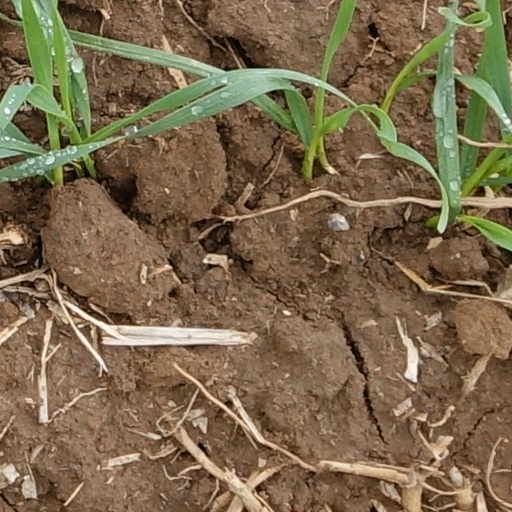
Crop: wheat